Elmelunde Master

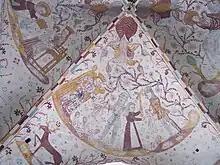
Frescos: Elmelunde Church

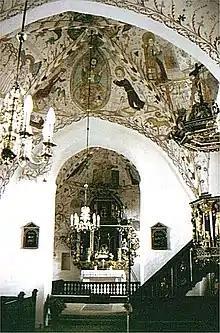
The nave: Elmelunde Church

The Elmelunde Master, Danish "Elmelundemesteren", is the designation given to the nameless 16th-century artist who painted the frescos in the churches of Elmelunde, Fanefjord and Keldby on the island of Møn in south-eastern Denmark.